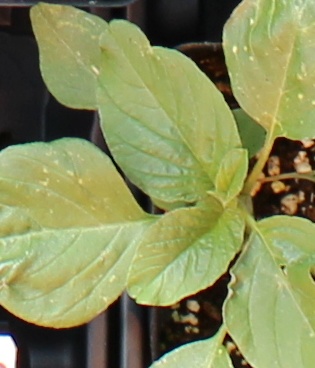
Label: Redroot Pigweed